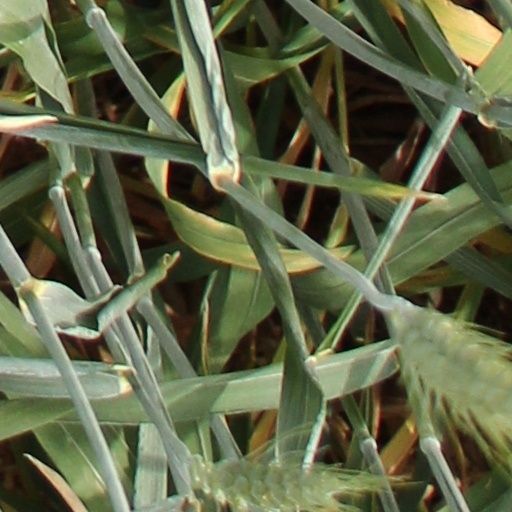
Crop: wheat